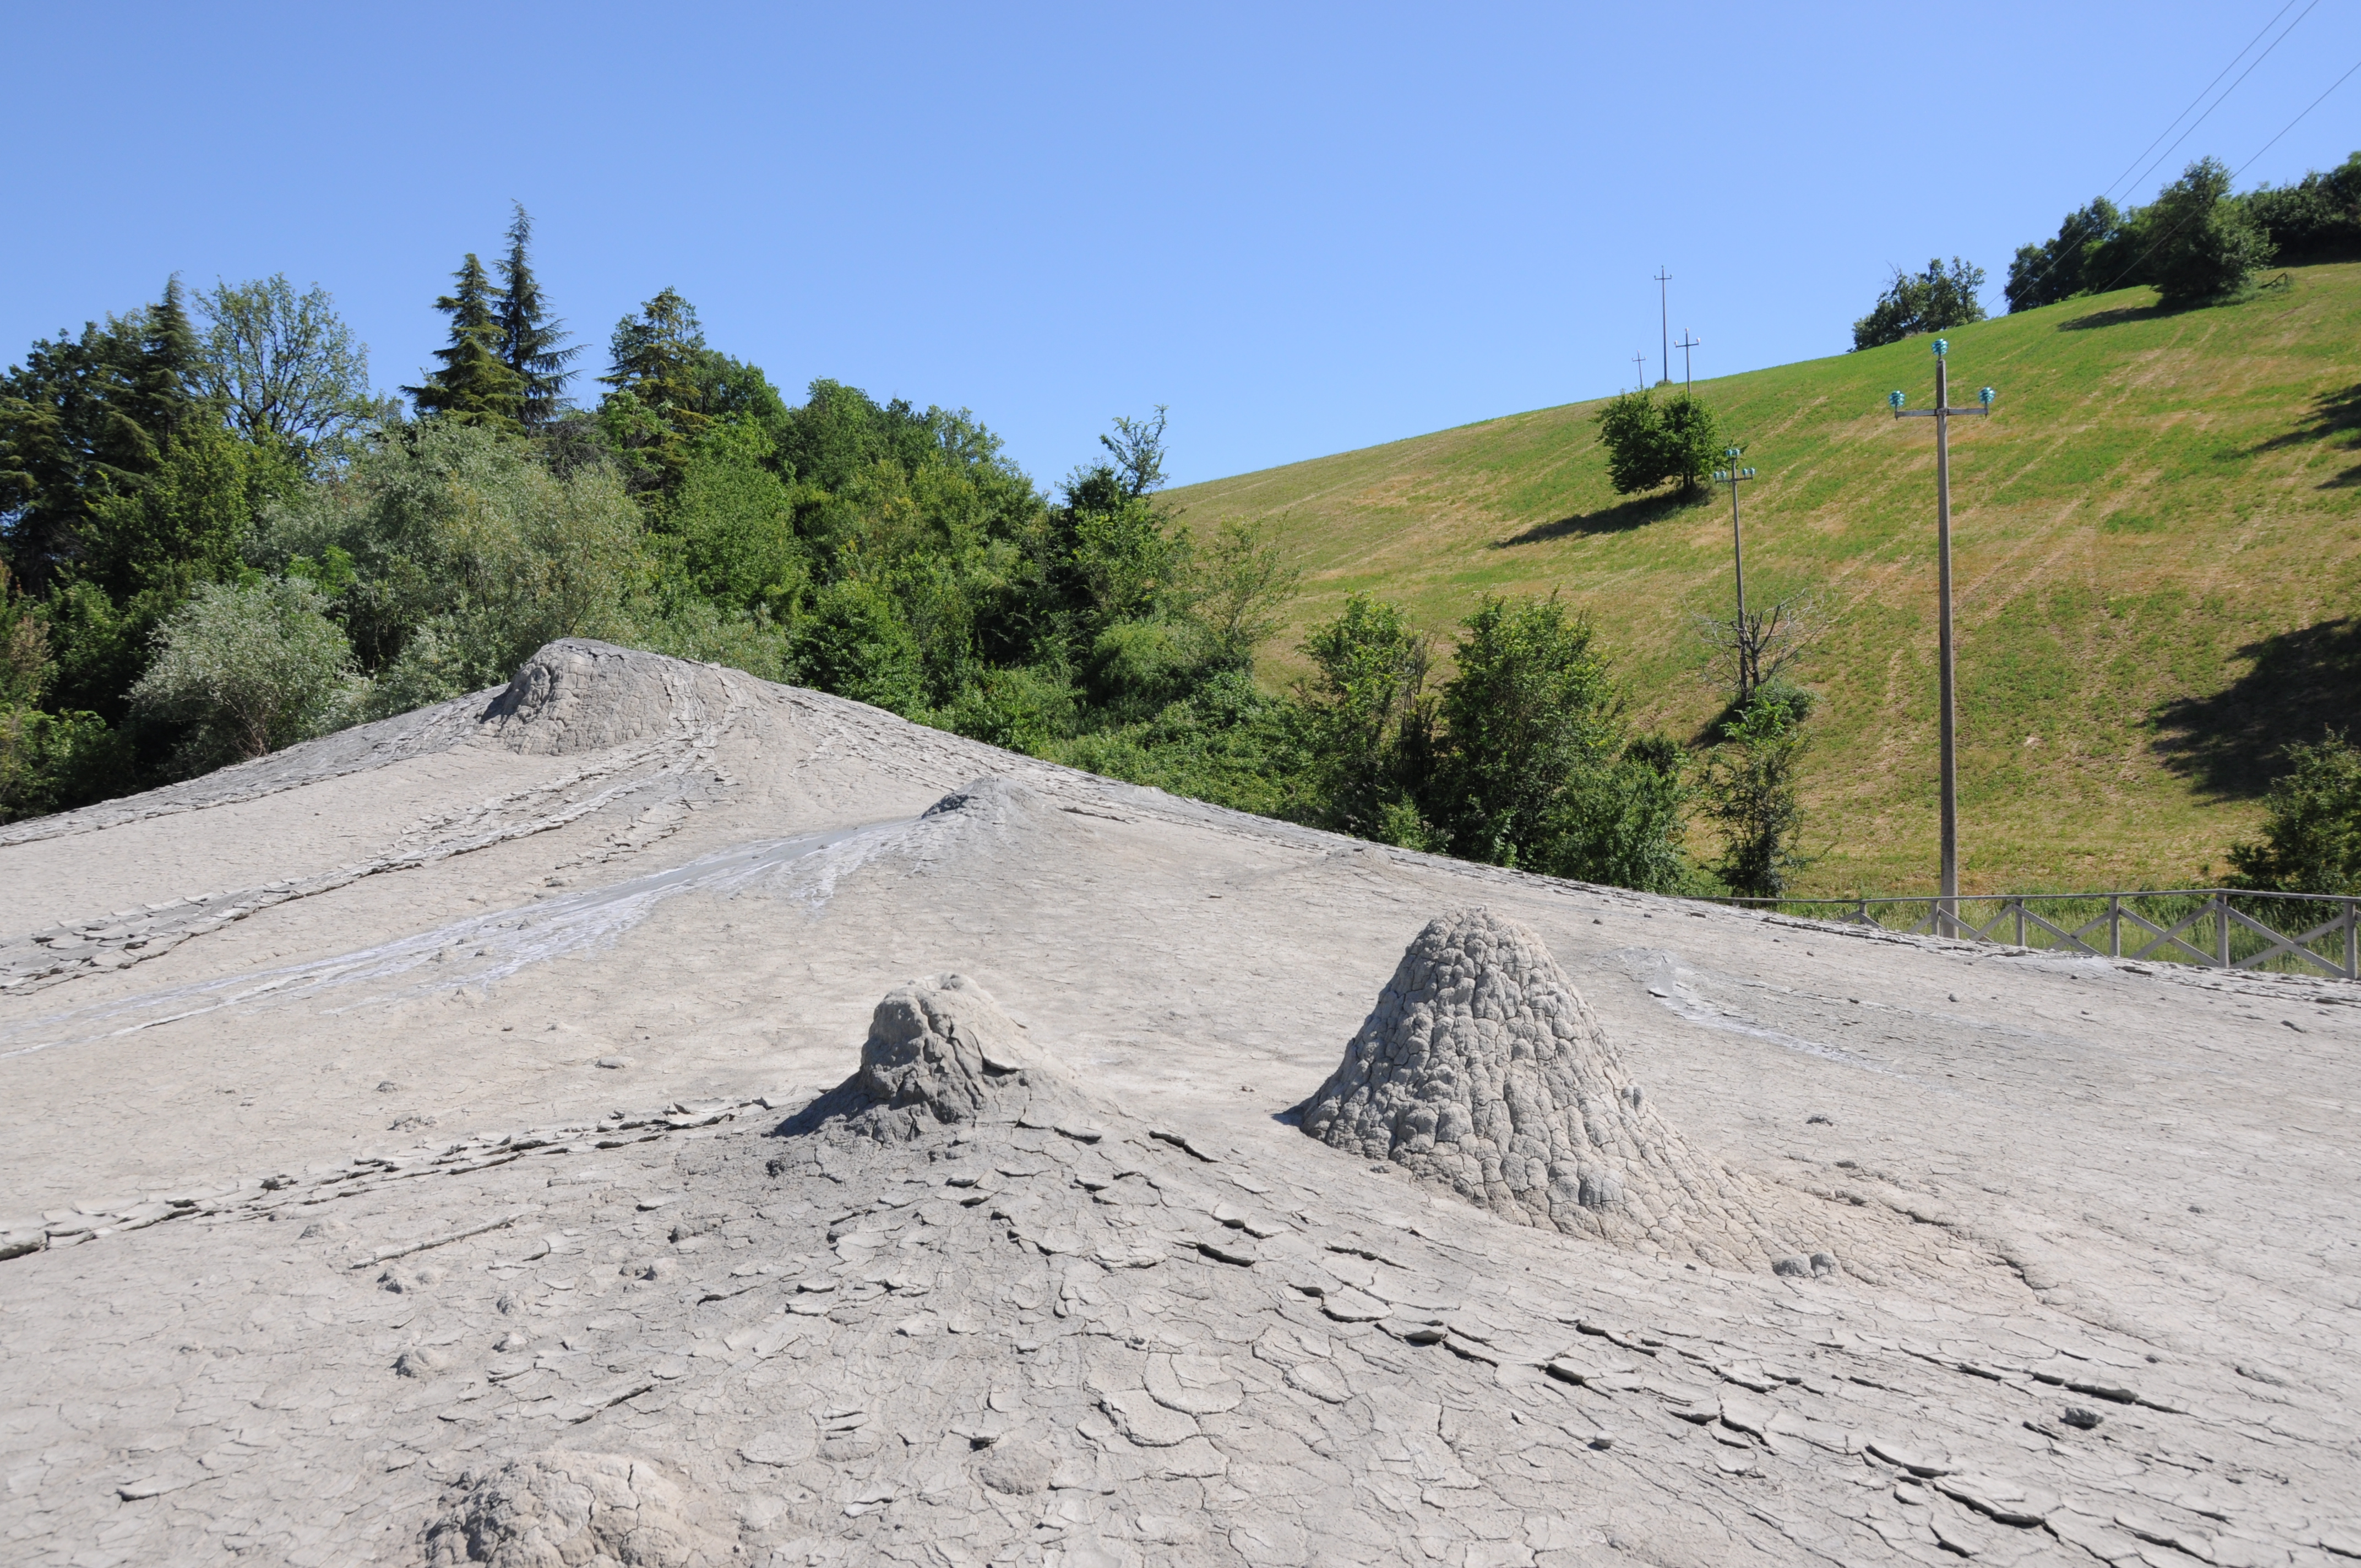
mud, sky, tree, plant, road surface, slope, asphalt, bedrock, mountainous landforms, grass, landscape, hill, formation, road, outcrop, dirt road, soil, erosion, concrete, rock, trail, natural landscape, sand, ridge, path, grassland, reservoir, chaparral, mountain range, mountain, shrubland, shadow, badlands